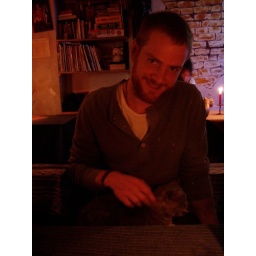
how many restaurants at home have cats in them that jump in your lap at the table